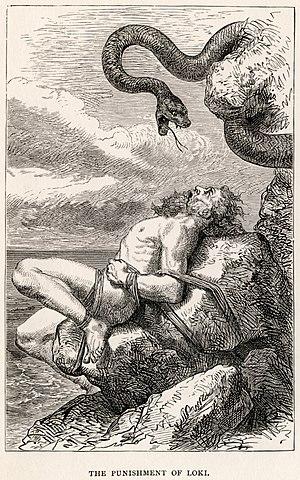
The Punishment of Loki (Litt. «